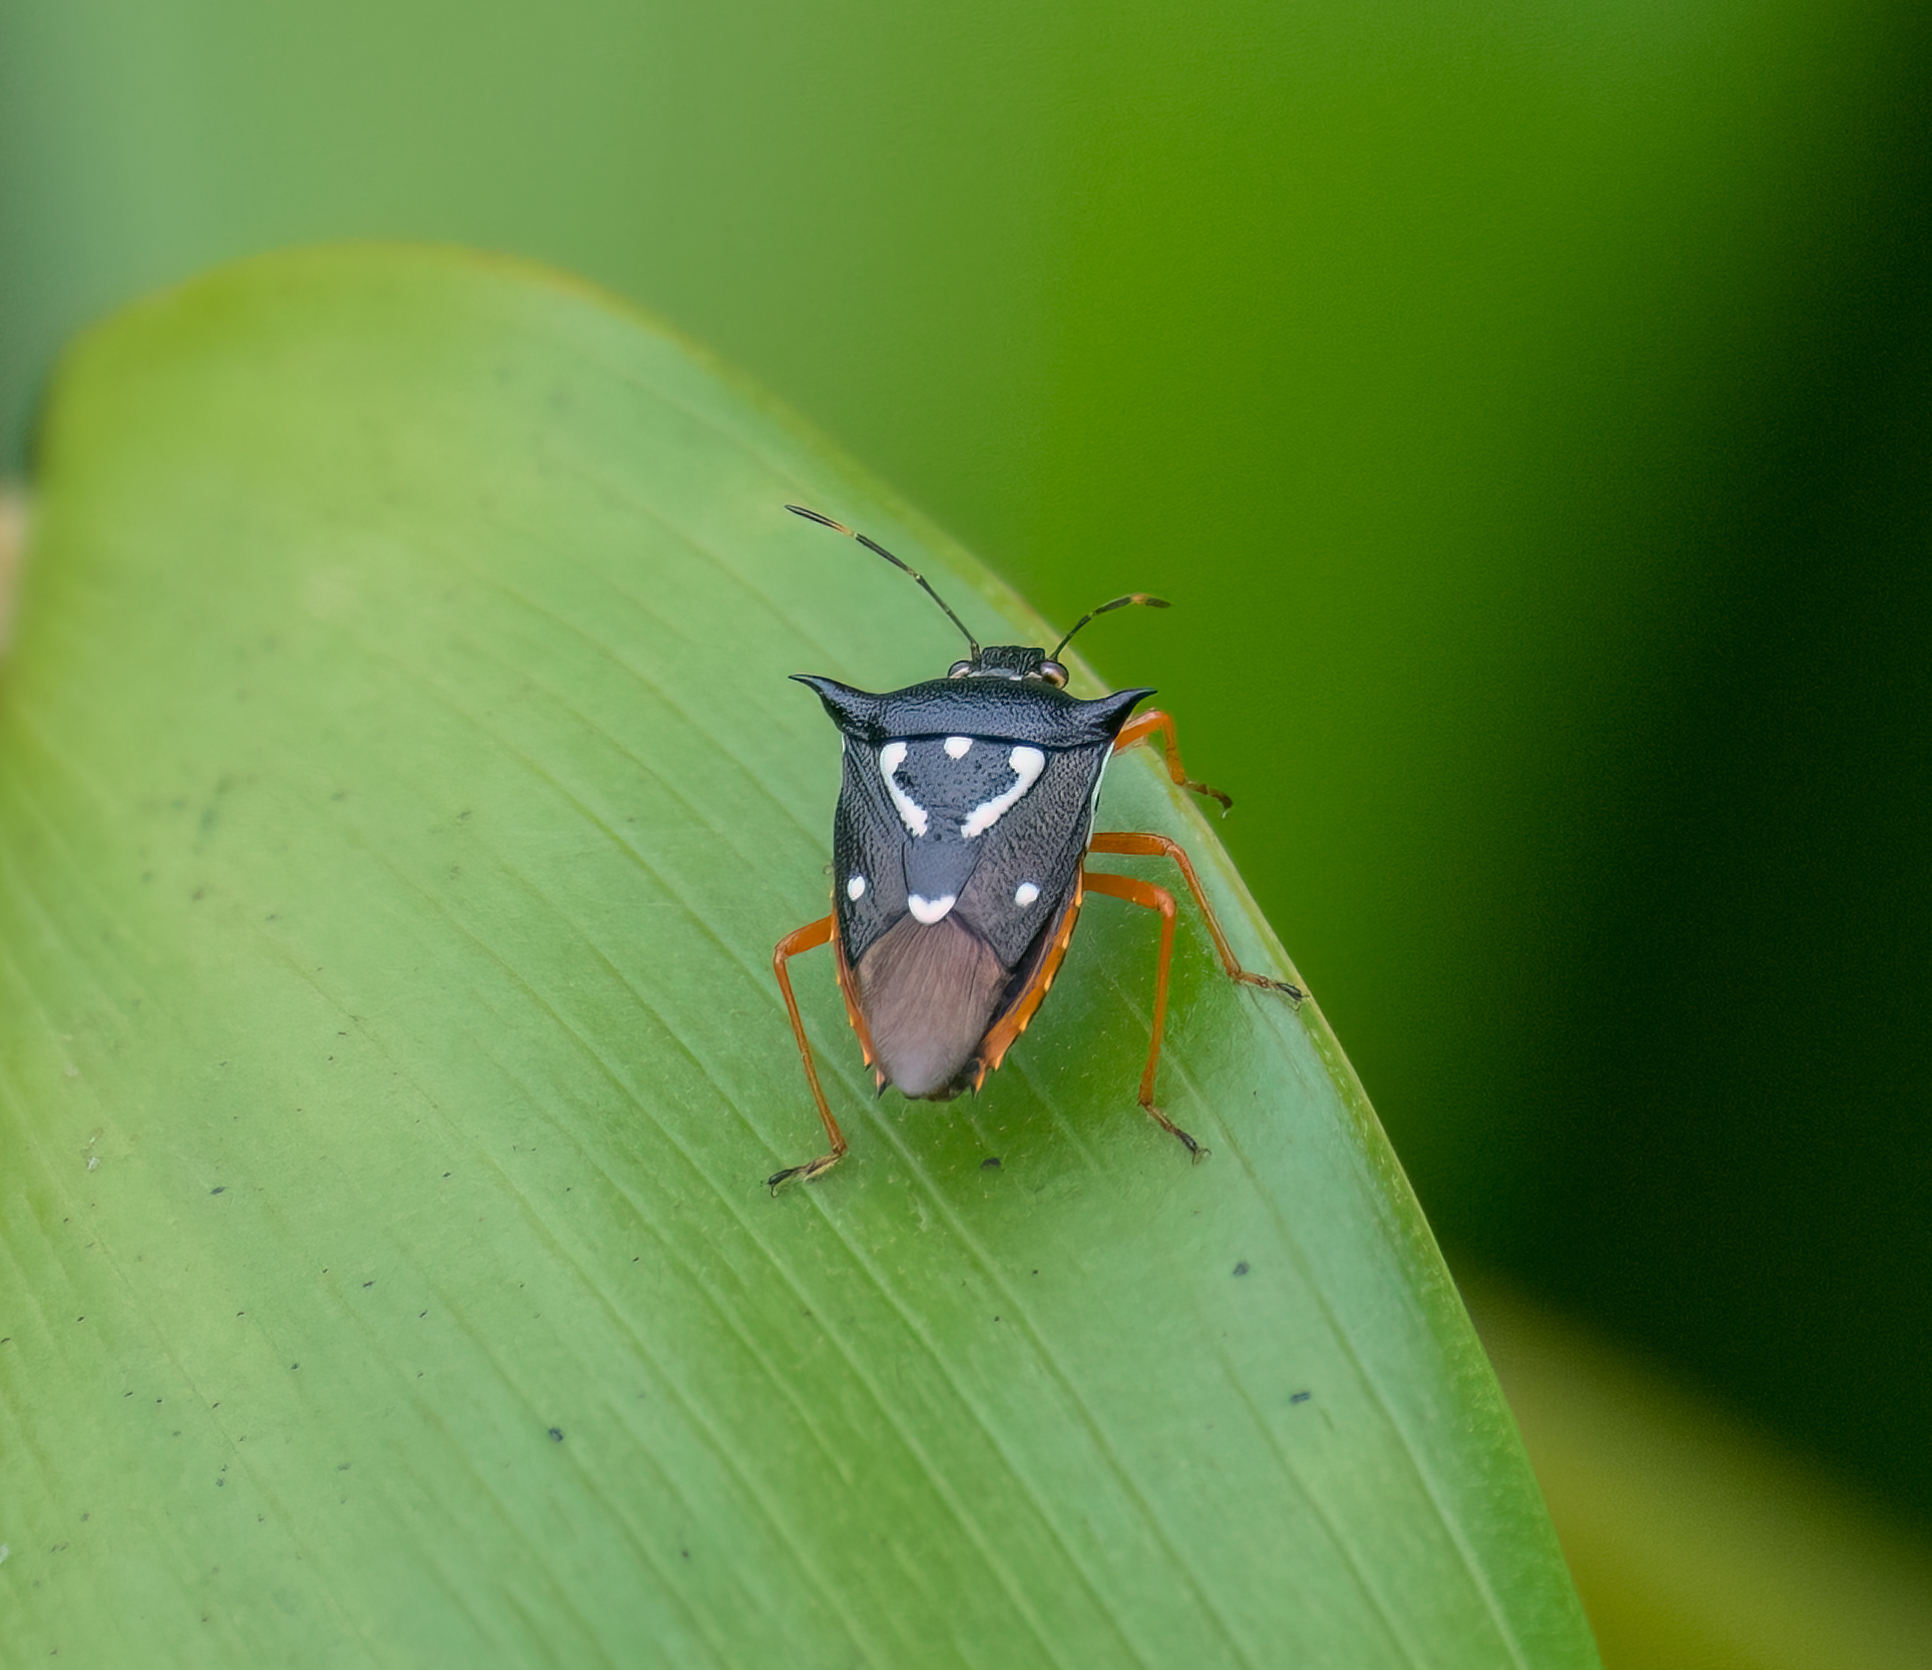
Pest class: stink_bug